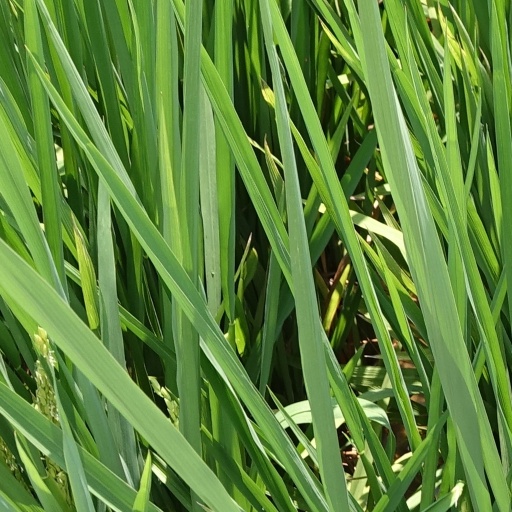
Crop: rice